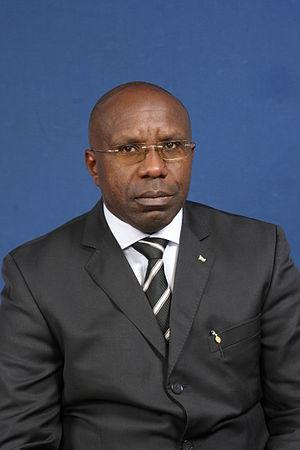
Pierre Habumuremyi, né le 21 février 1961 à Ruhondo, est un homme politique rwandais, ancien universitaire, ancien ministre de l'Éducation et Premier ministre du 7 octobre 2011 au 23 juillet 2014. Il succède à Bernard Makuza puis il est remplacé par Anastase Murekezi.